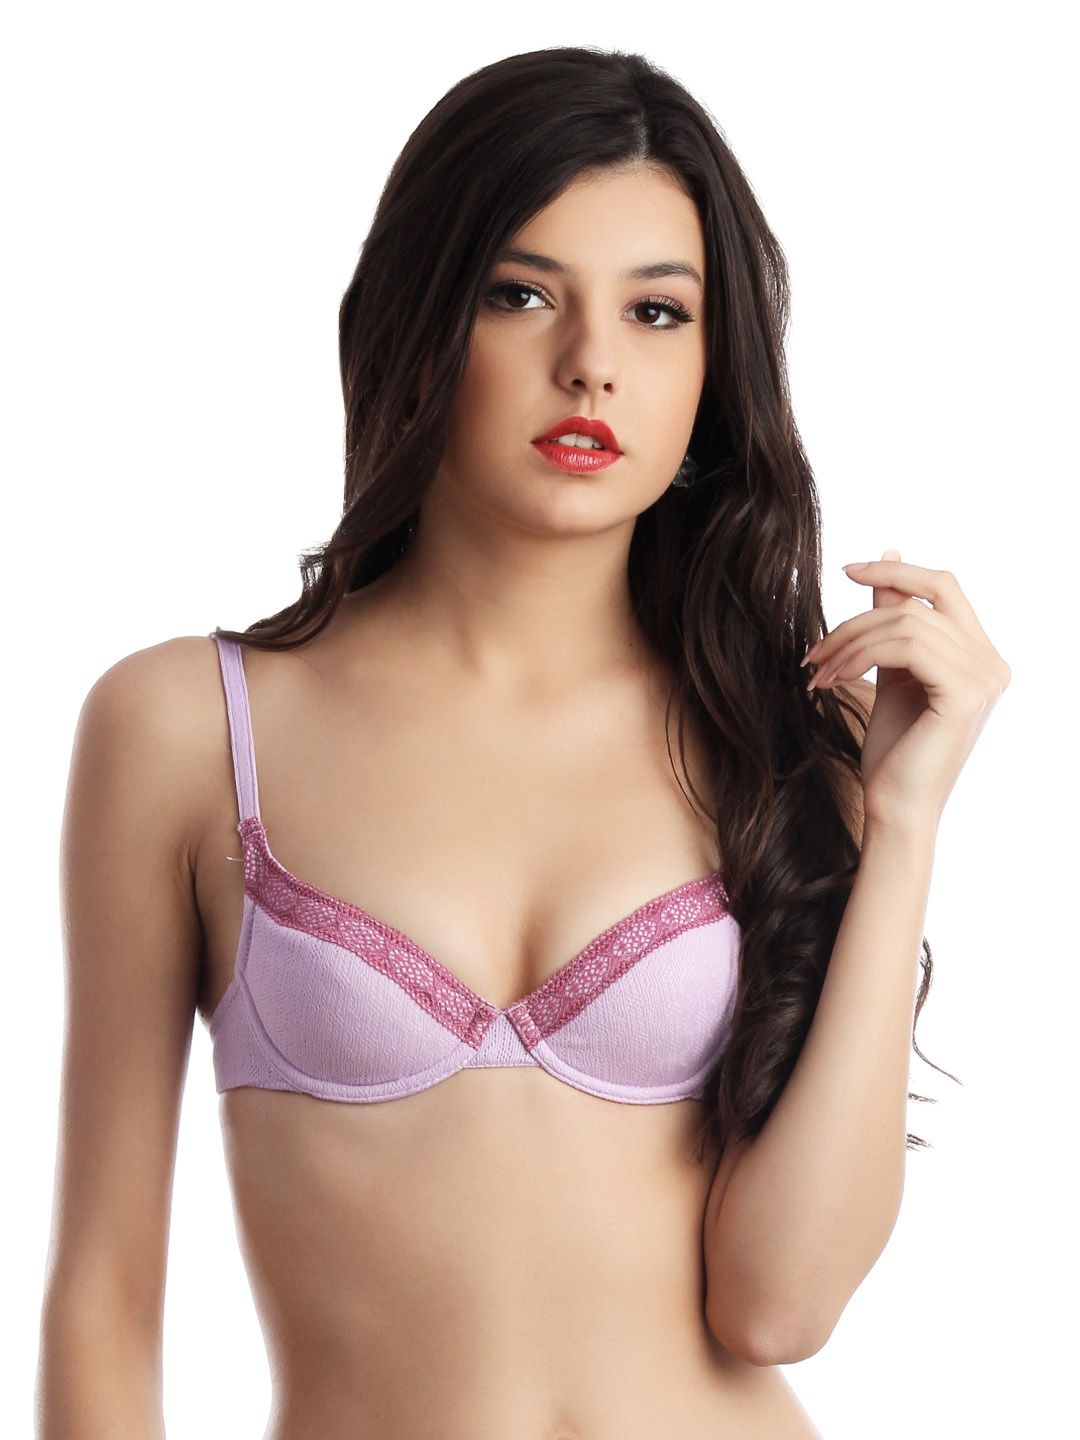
Enamor Lupine Coloured Smooth Bra
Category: Apparel / Innerwear / Bra
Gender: Women
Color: Lavender
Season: Summer 2017
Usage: Casual